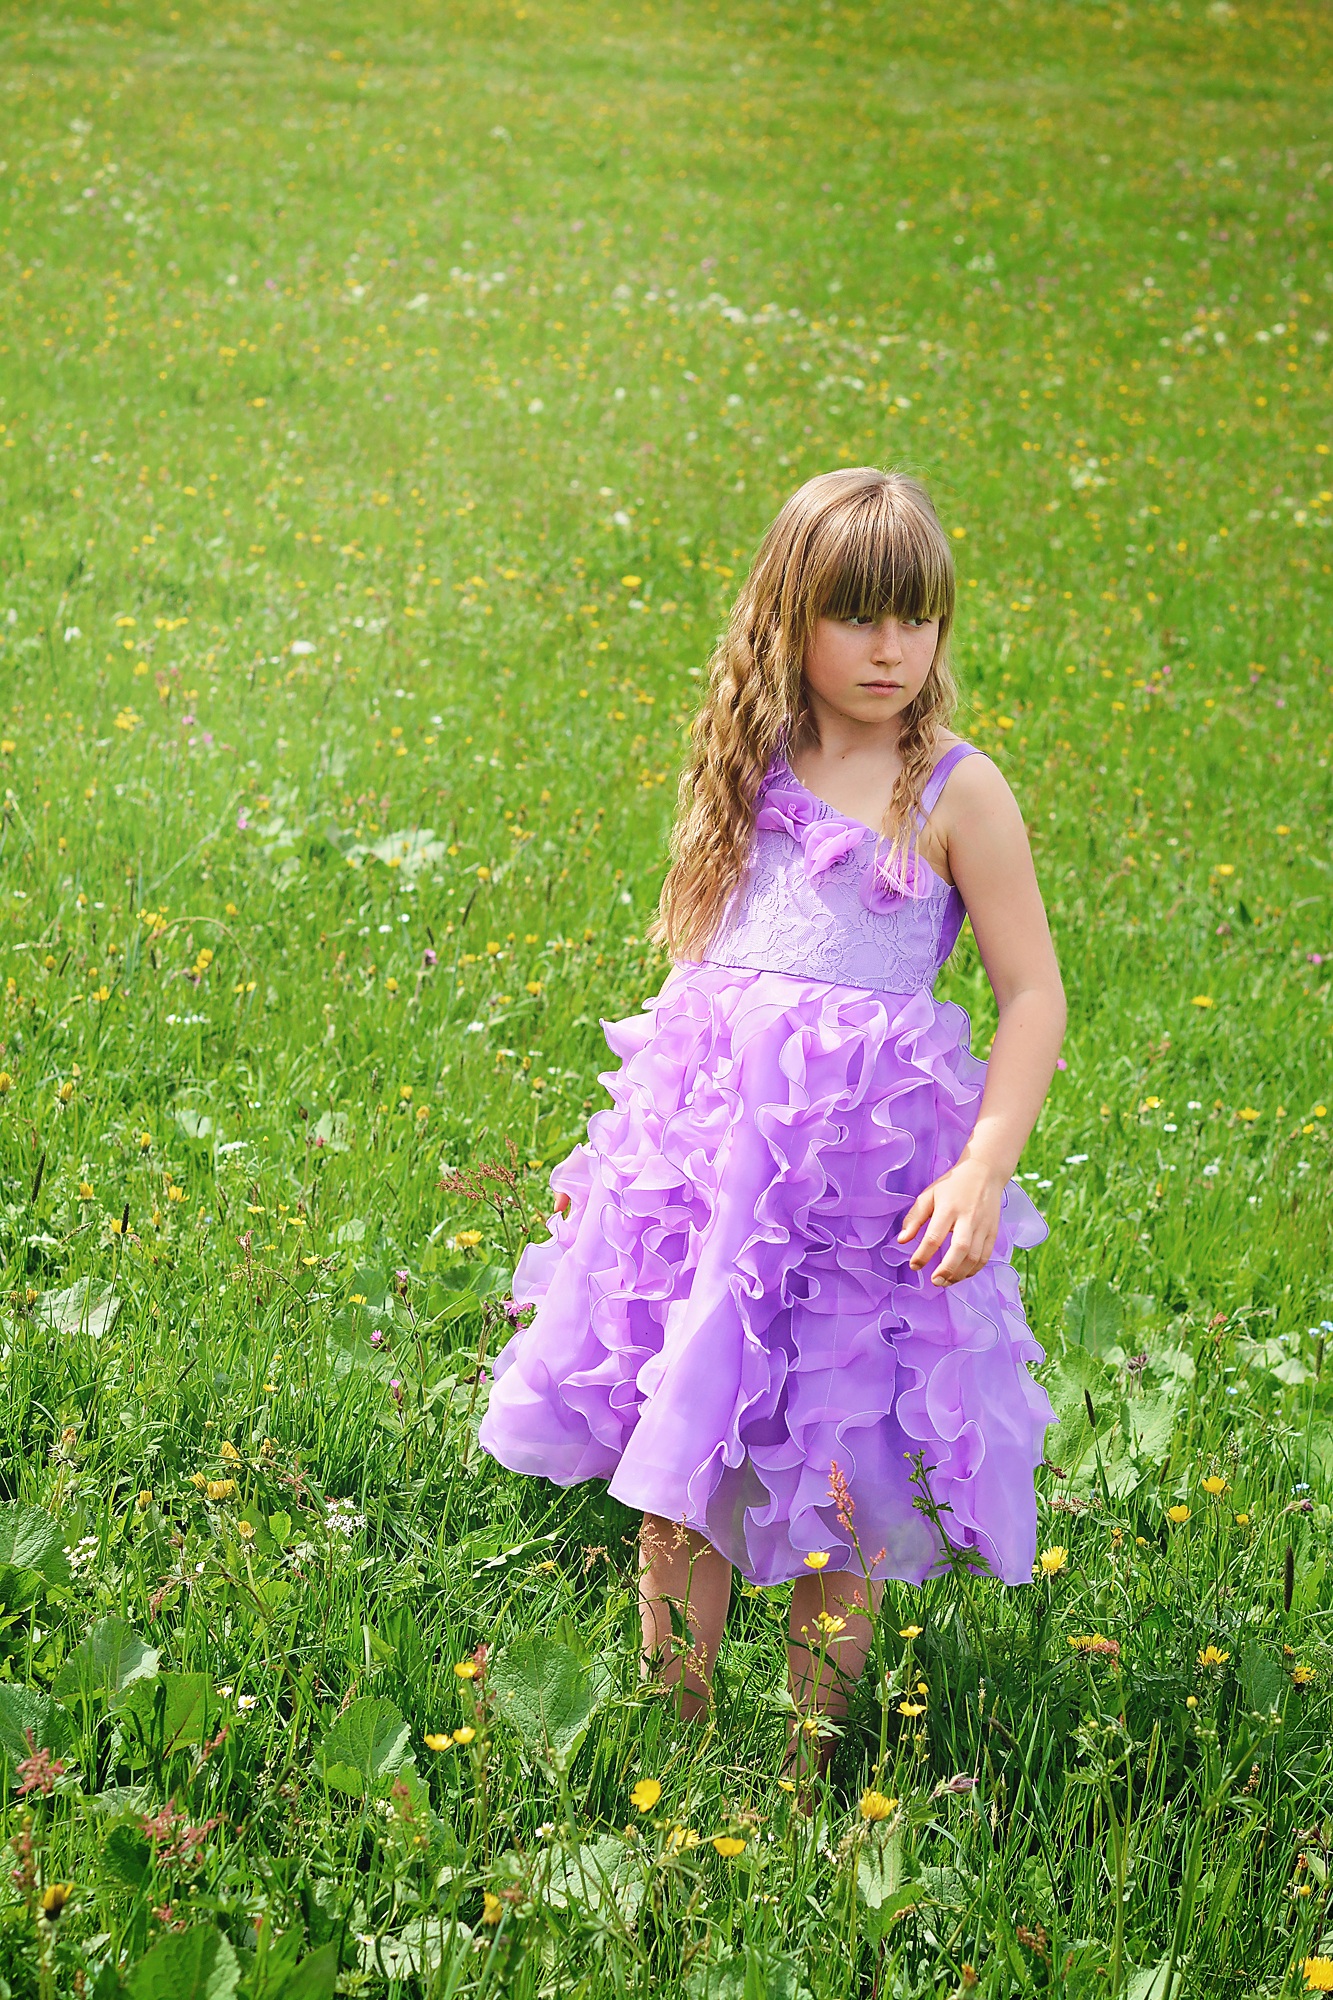
nature, grass, person, plant, girl, woman, lawn, meadow, flower, spring, child, human, dress, toddler, blond, out, woodland